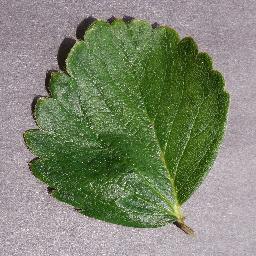
Label: Strawberry___healthy